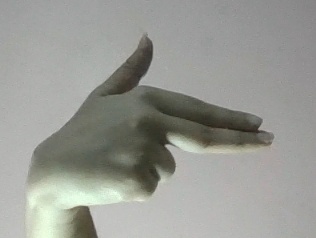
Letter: ghain